Rahway River Parkway

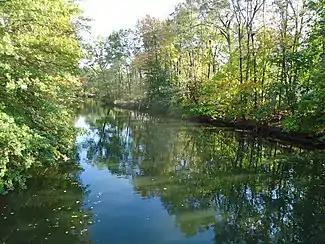
Wooded lands along Rahway River

The Rahway River consists of four separate branches that converge in Rahway, from whence it flows as a single waterway to its mouth at the Arthur Kill. The longest, or West Branch, courses for 24 miles from Verona. The East Branch rises in West Orange/Montclair and joins the West Branch at Hobart Gap in Springfield forming the main stem of the river. The Nomahegan Brook and Black Brook enter soon thereafter. The original Rahway River Parkway was approximately seven miles. The brooks and main stem through Union, Westfield, Springfield, Cranford, Kenilworth, Winfield, Clark, and Rahway (where it is joined by the Robinsons Branch and the South Branch) The parkway comprises several county, municipal parks, and trails along the banks of the river. some of which are part of the East Coast Greenway. The river continues into Linden, Woodbridge and Carteret, which also have parks along it, which are part of the 21st century Rahway River Greenway Plan.